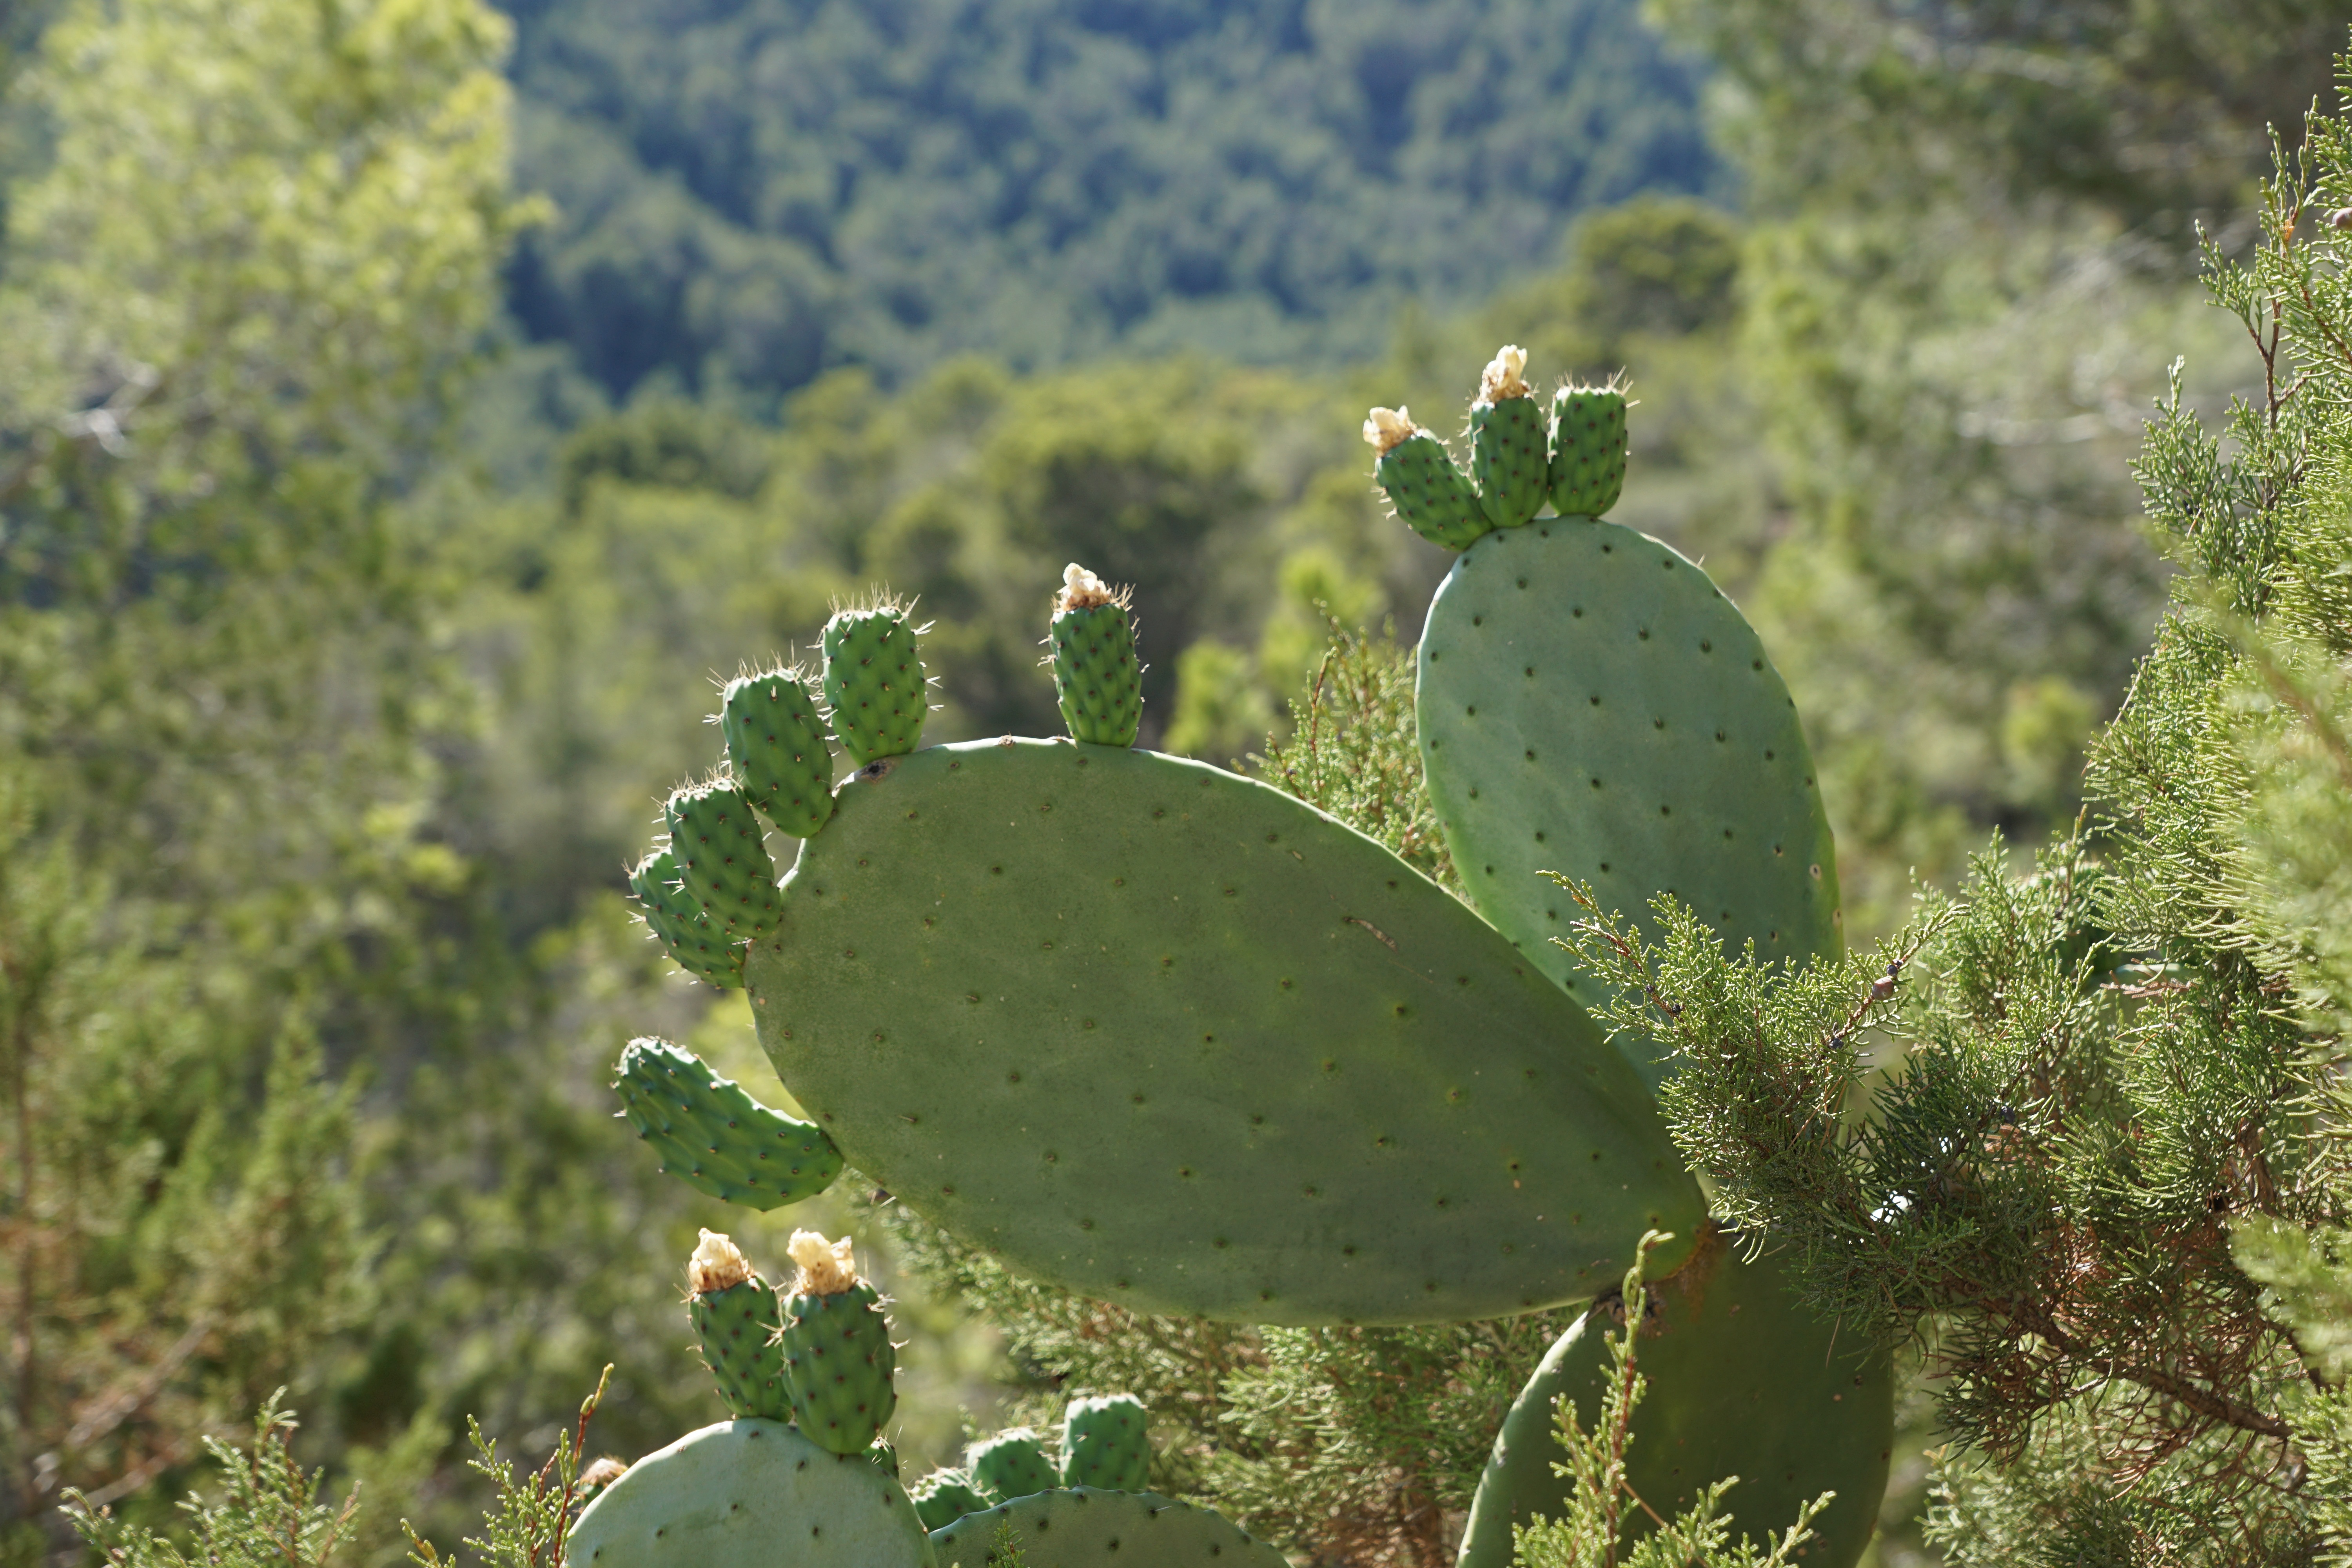
nature, prickly, cactus, plant, field, leaf, flower, food, green, produce, botany, succulent, garden, flora, caryophyllales, spur, flowering plant, prickly pear, land plant, hedgehog cactus, nopal, barbary fig, eastern prickly pear